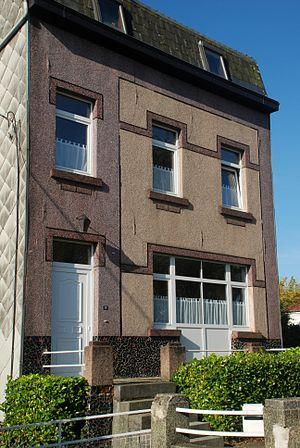
Belgique - Ottignies - façade en cimorné - Art déco
Le cimorné est un enduit au ciment sur lequel on projette, alors qu’il est encore frais, de la marbrite concassée.